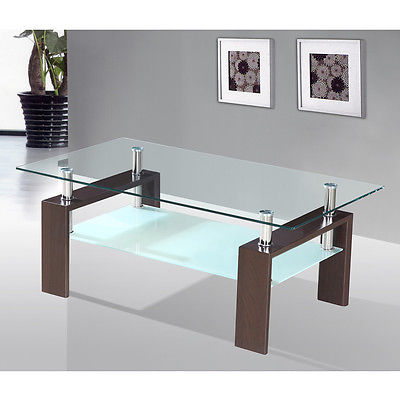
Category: table